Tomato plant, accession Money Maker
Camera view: vertical (180 deg); turntable rotation: 270 degrees
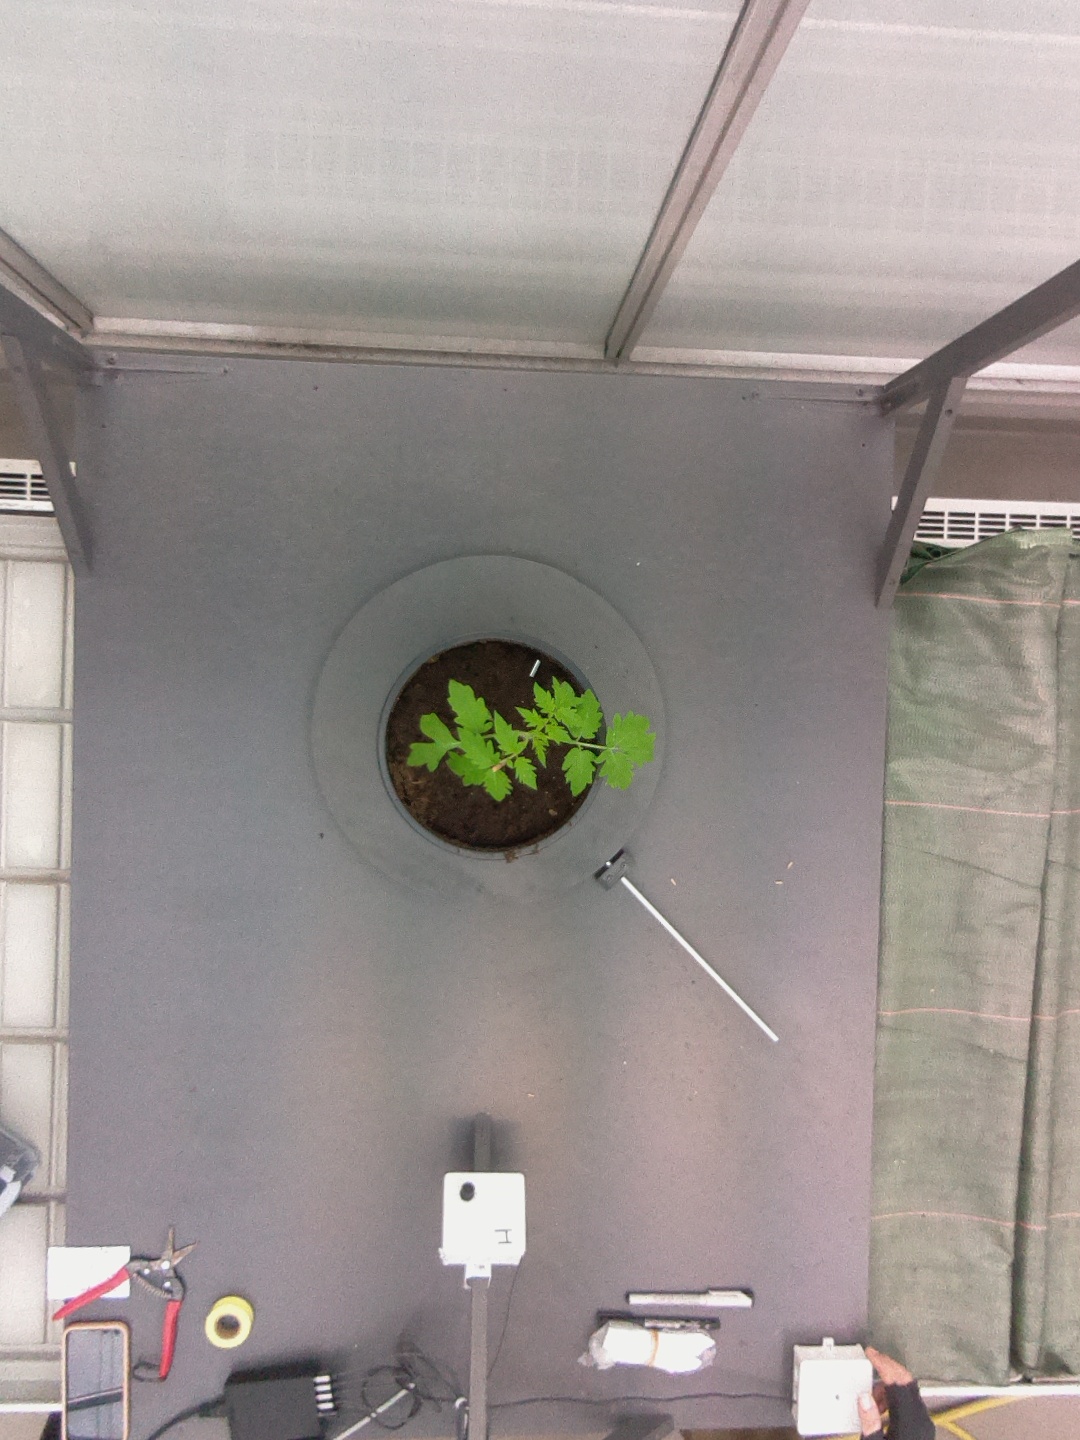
BBCH growth stage 13: 6 of true leaves visible